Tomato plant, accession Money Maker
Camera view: vertical (180 deg); turntable rotation: 150 degrees
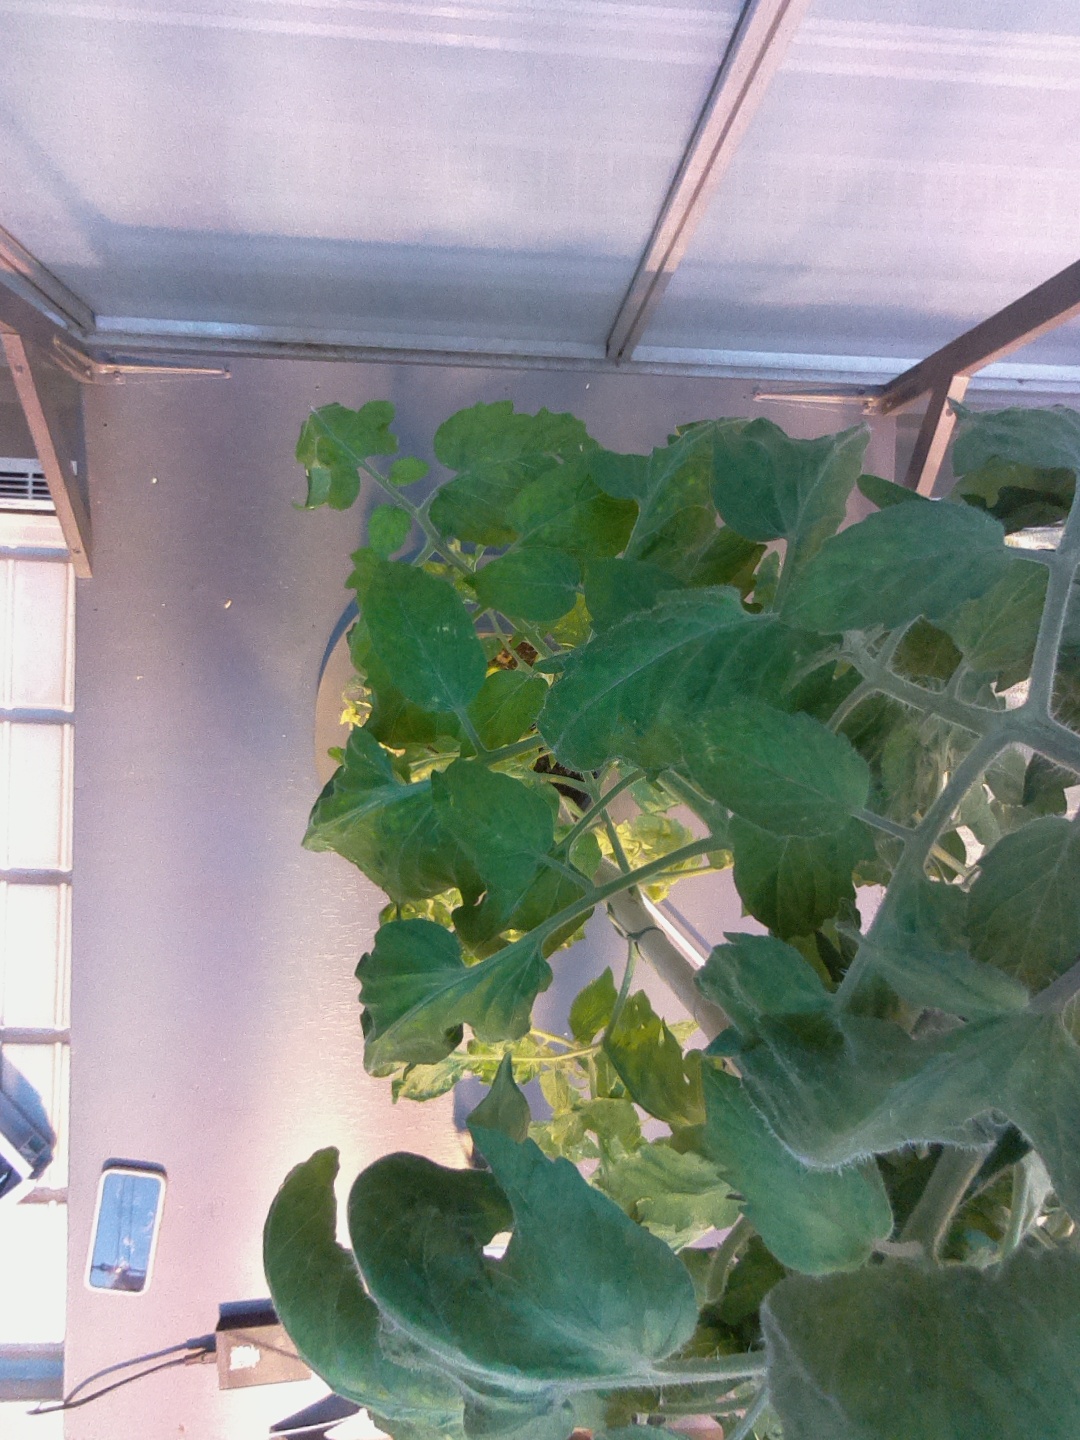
BBCH growth stage 67: Full flowering, 70%-80% of flowers open, more petals falling